Brevinema andersonii

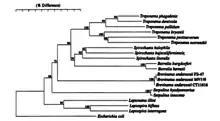

"Brevinema andersonii" stains as G- due to the peptidoglycan in the triple-layered outer membrane. Its metabolism is chemoorganotrophic. The organism exists in microaerophilic environments. "B. andersonii" is a motile and flexible helical shaped spiral bacteria that possess a triple-layered outer envelope. Between the outer membrane and the peptidoglycan layer there is a single sheathed flagella in the 1-2-1 configuration, as well as a protoplasmic cylinder. The cells are usually 0.2–0.3μm in diameter and 4-5μm in length. 1–2 waves occur along the cell with wavelengths of 2-3μm. The typical final density of the cells are around 4x10 cells per milliliter.